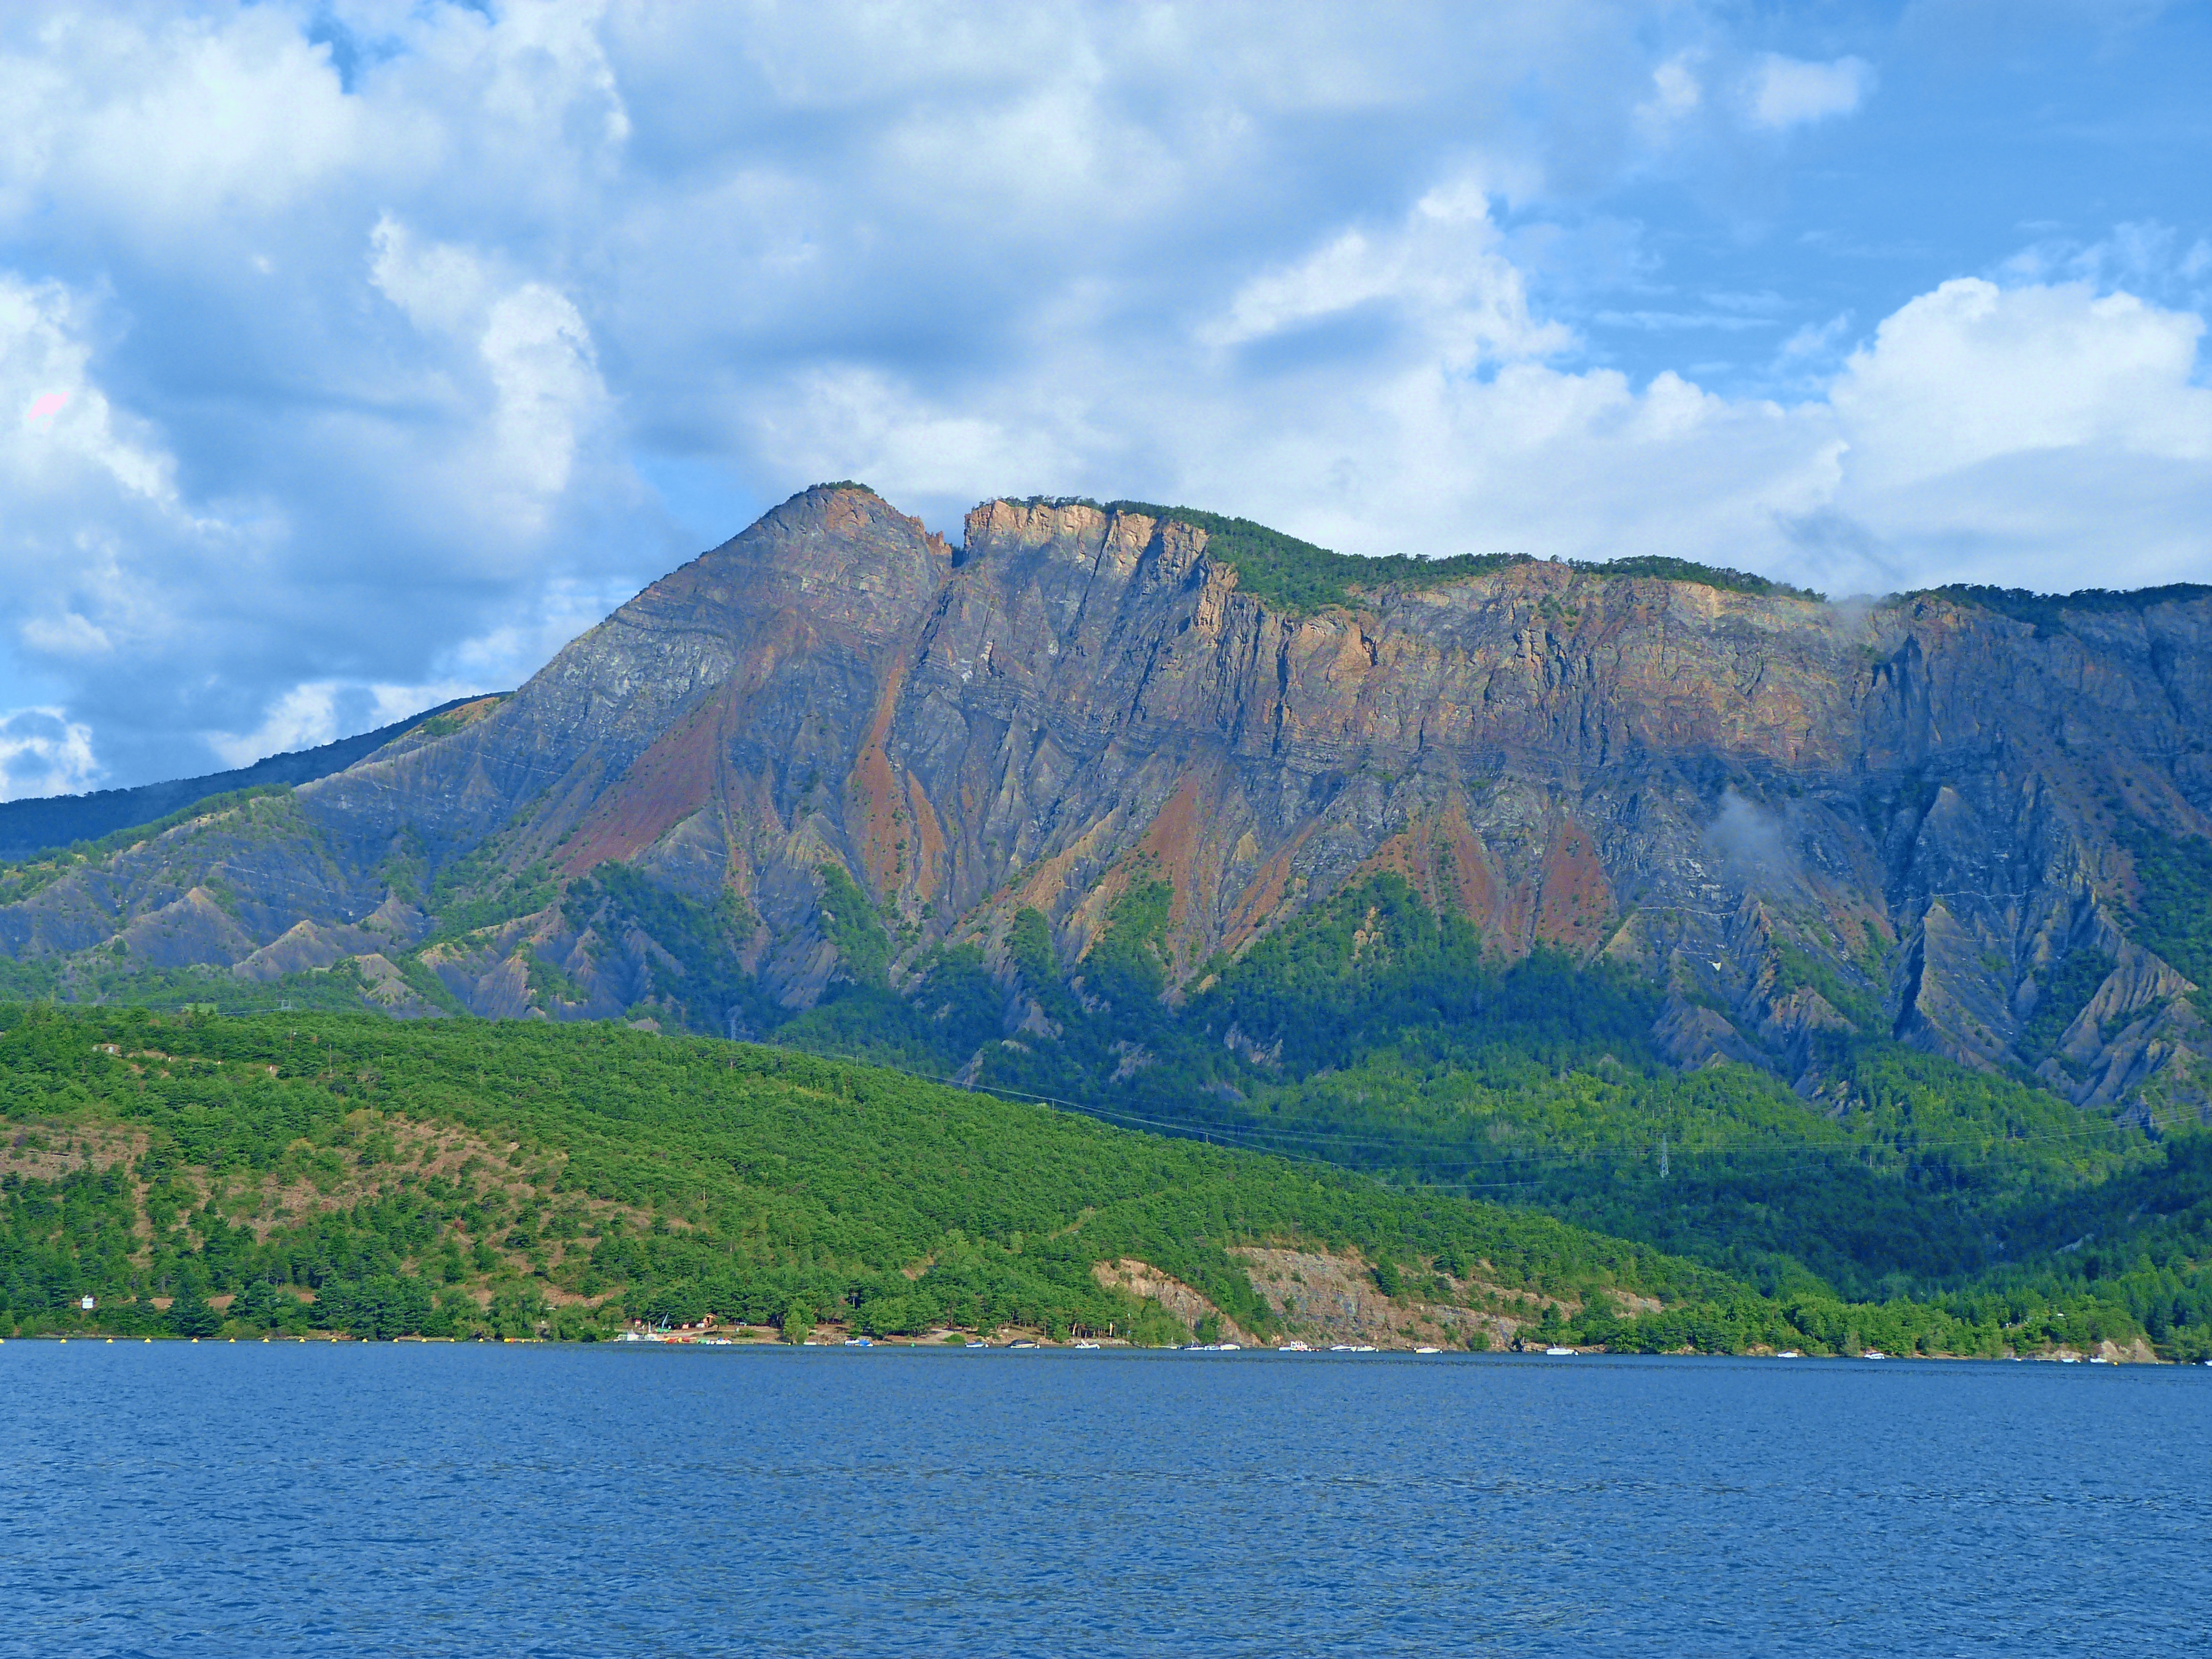
landscape, sea, water, nature, mountain, sky, lake, mountain range, summer, bay, fjord, reservoir, highland, terrain, national park, body of water, clouds, alps, cliffs, fell, loch, crater lake, landform, hautes alpes, geographical feature, mountainous landforms, rousset